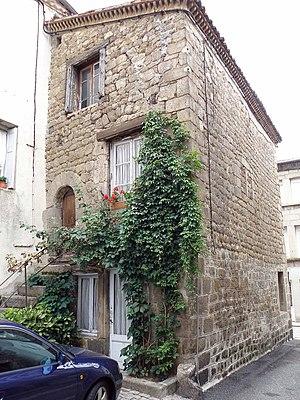
Monistrol-sur-Loire, dép. de la Haute-Loire, France (Auvergne). Maison à génoise dans la vieille ville.
Monistrol-sur-Loire est une commune française du département de la Haute-Loire. Elle est la seconde ville du Velay et la deuxième agglomération du département.